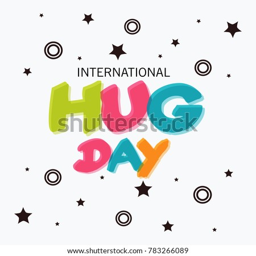
vector illustration of a banner for holiday .